Arterial line

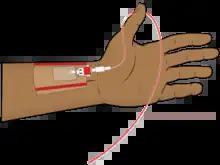
Illustration of an arterial catheter inserted in the left radial artery and covered with a dressing

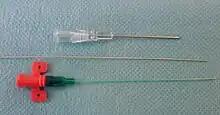
Arterial catheter (Seldinger technique)

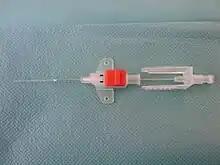
Arterial catheter (Punktion technique)

An arterial line (also art-line or a-line) is a thin catheter inserted into an artery.